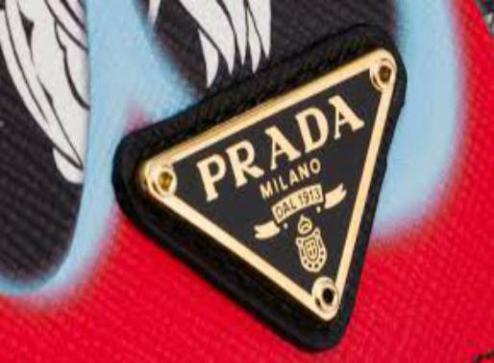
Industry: Clothes